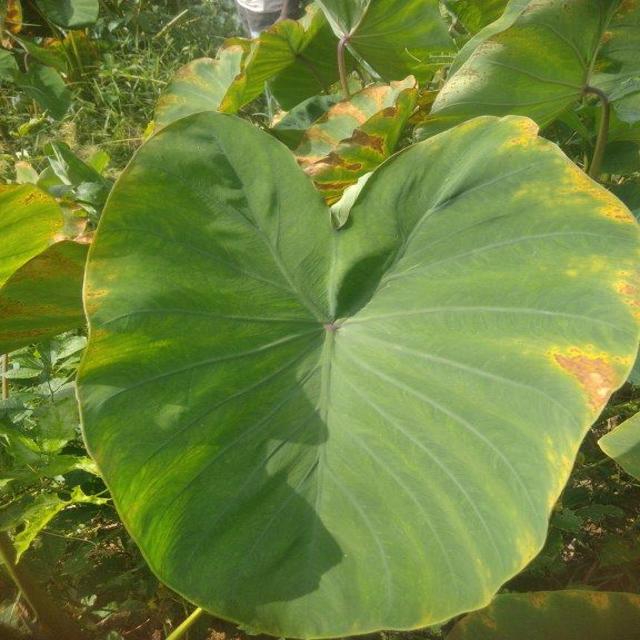
Label: Mid_Blight